Coirac

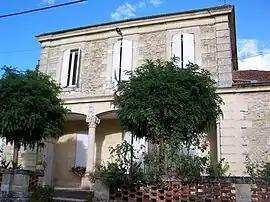
Town hall

Coirac is a commune in the Gironde department in Nouvelle-Aquitaine in southwestern France.